Panoplosaurus

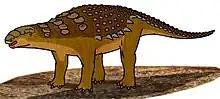
Life restoration

"Panoplosaurus" was a rather large animal at , a comparable size to other ankylosaurs from the same location, and heavier than or approximately equivalent to all predators it coexisted with. "Panoplosaurus" was about long, and was armoured like most ankylosaurs, but lacked prominent spikes anywhere on its body. The characteristics of its armour are one of the features that distinguishes "Panoplosaurus" from its relative and contemporary "Edmontonia", along with a tapering snout, lumpy cranial armour, a swollen vomer bone in the palate, tall neural arches and neural spines in the vertebrae, a small and round coracoid fused to the scapula, and a hand that may have only had three digits. There is also a prominent armour plate covering the cheek in the type specimen of "Panoplosaurus", which may be unique feature of the taxon, or individual, depending on what additional skulls are referred to "P. mirus".